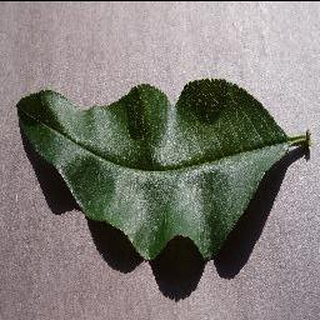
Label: healthy_peach